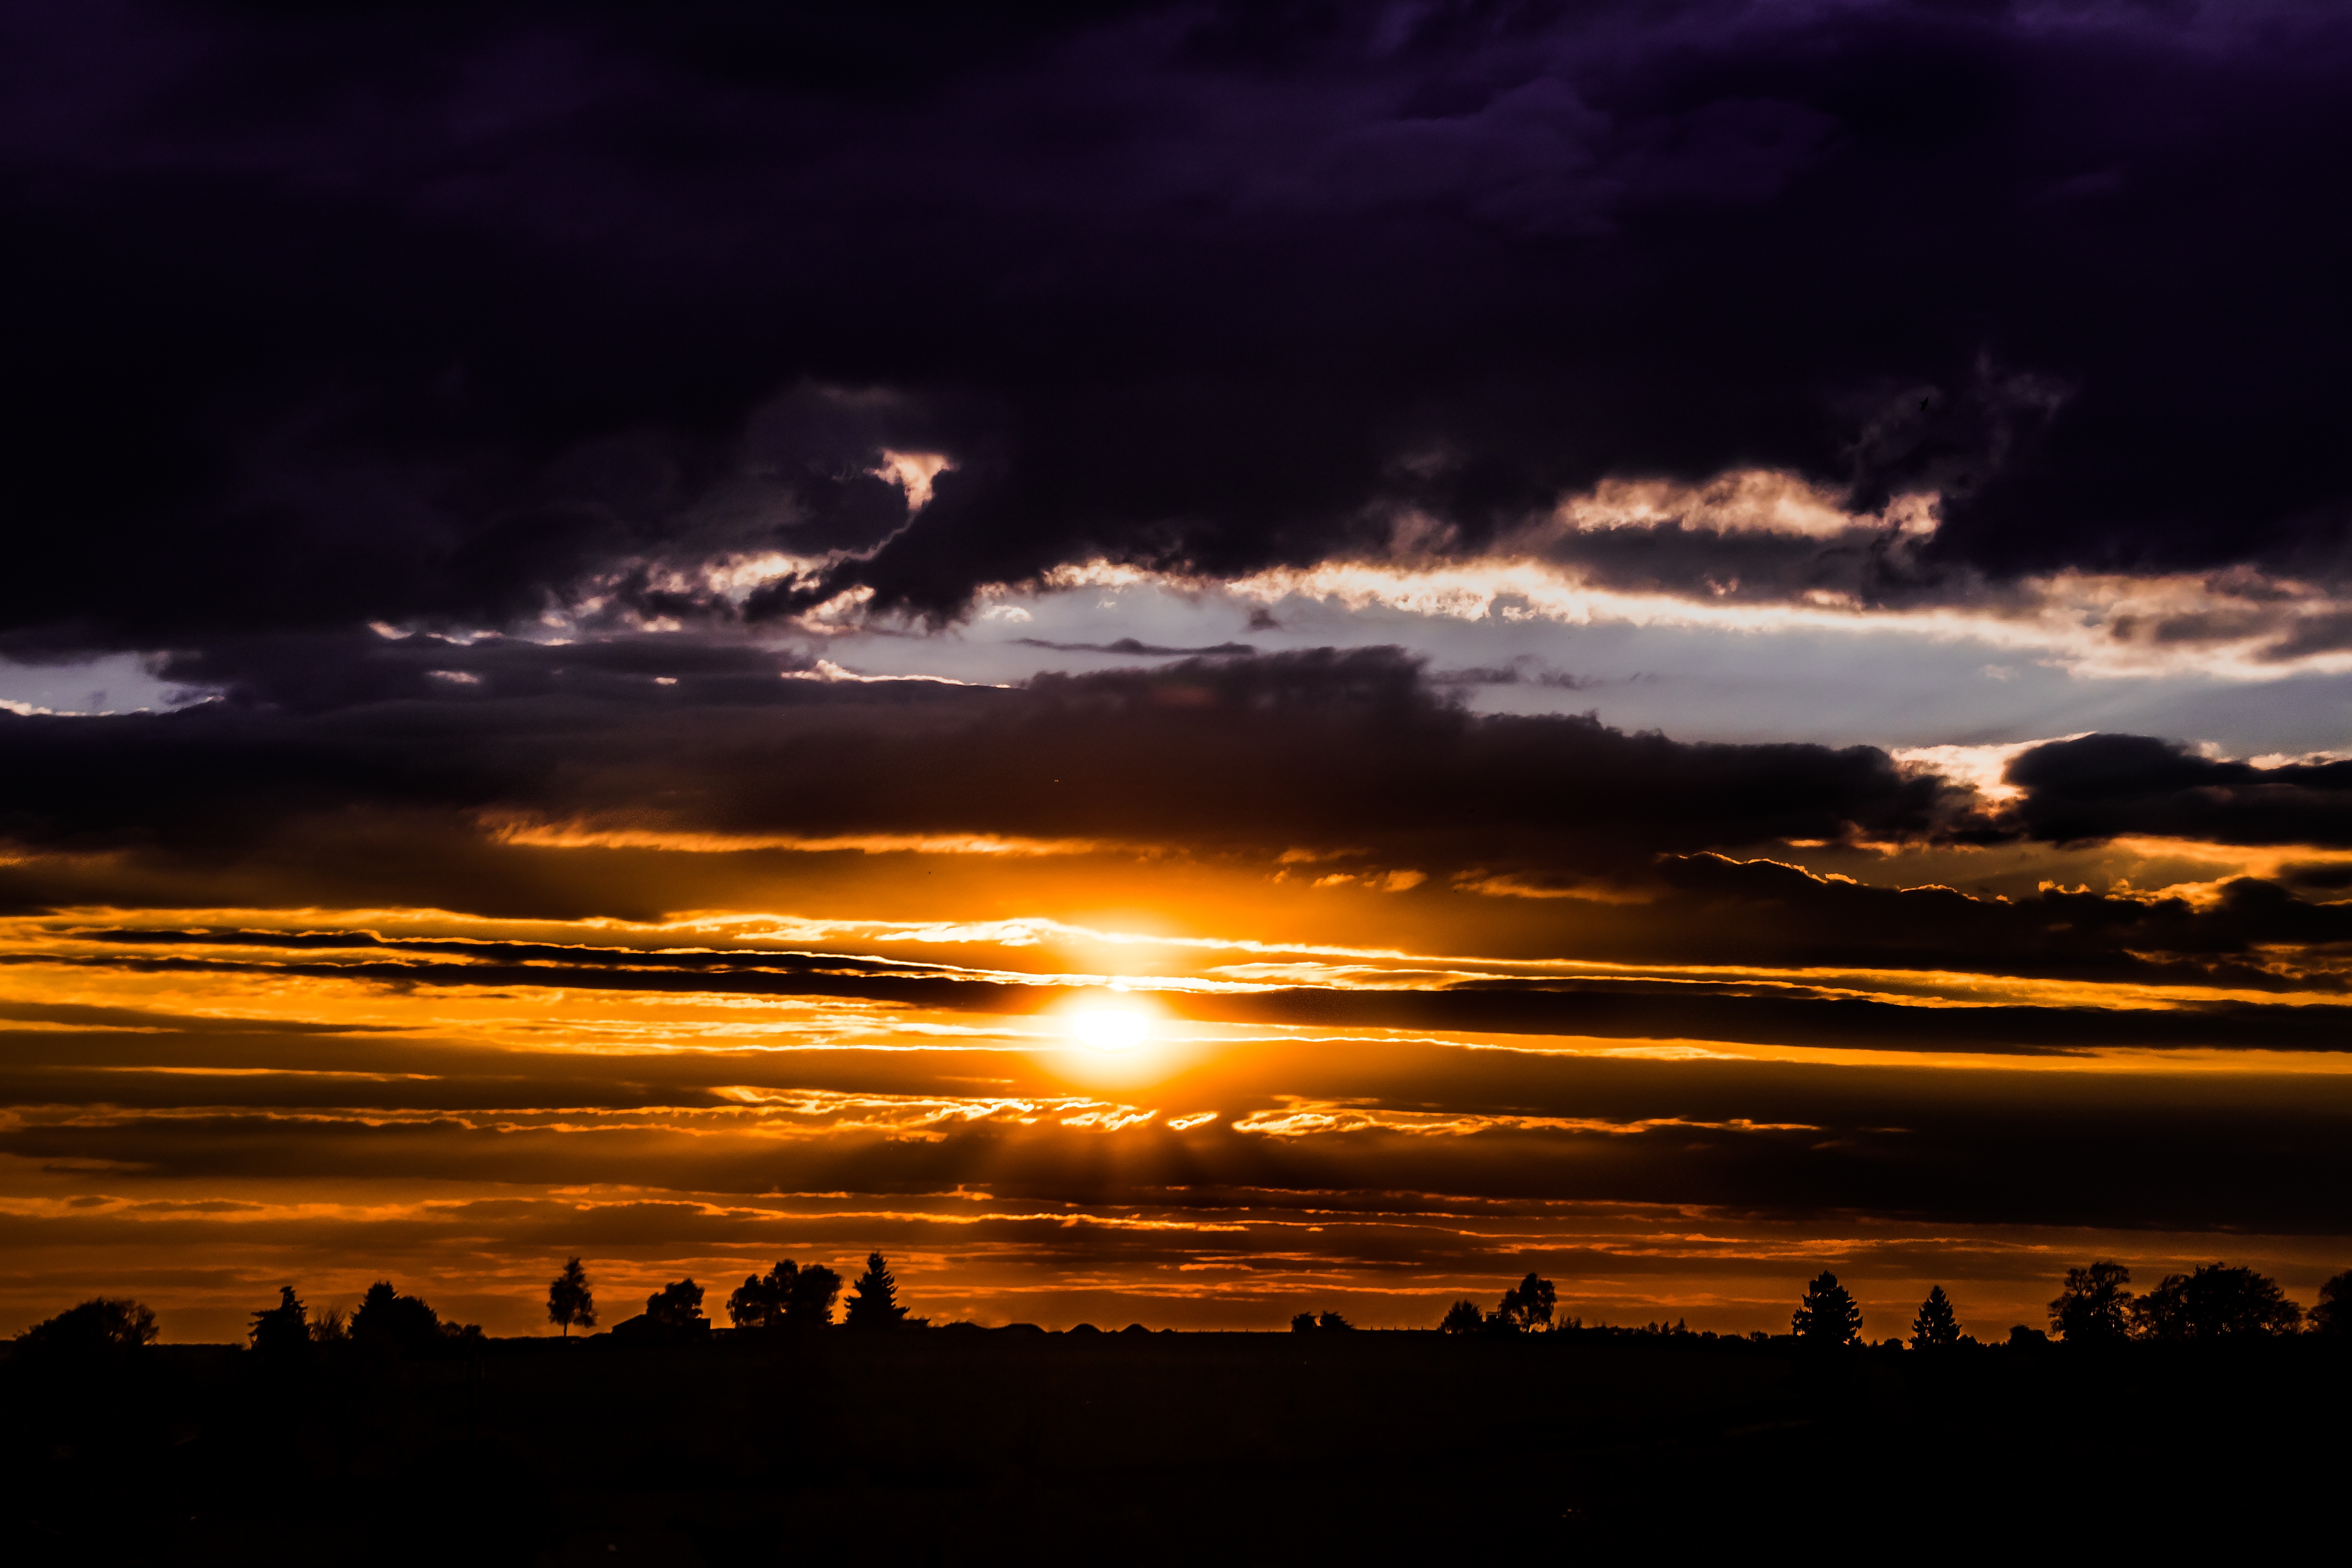
landscape, sea, nature, horizon, light, cloud, sky, sunrise, sunset, night, sunlight, morning, dawn, atmosphere, dusk, evening, reflection, darkness, clouds, weird, gloomy, dramatic sky, mood, abendstimmung, afterglow, evening sky, setting sun, dark clouds, weather mood, threatening, storm clouds, meteorological phenomenon